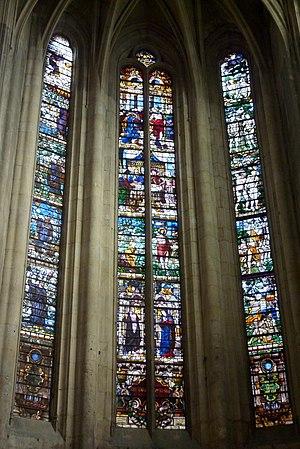
L'église Saint-Aspais est une église catholique paroissiale située à Melun, en France, sur la rive droite de la Seine. C'est l'unique église de France dédiée à saint Aspais, évangélisateur de la ville à la fin de l'Antiquité, dont la vie est inconnue. Elle se situe initialement dans un faubourg, et succède à une église gothique plus modeste, dont un chapiteau et quelques débris ont été retrouvés en 2011. À la fin du XVᵉ siècle, Saint-Aspais est la paroisse la plus populeuse de la ville, et les habitants décident d'agrandir l'église. D'abord, un nouveau clocher est bâti au nord de la façade, et terminé vers 1480. À partir de 1506, la façade est refaite dans le style gothique flamboyant, ainsi que les trois travées de la nef. La construction du nouveau chœur est lancée le 23 mars 1517, sous la direction du maître-maçon parisien Jehan de Félin, qui fournit également un plan pour la reconstruction totale de l'église, y compris la nef bâtie à peine dix ans plus tôt. De Félin donne plus d'élévation au chœur que les marguilliers n'avaient imaginé, et soigne le décor sculpté, ce qui provoque la colère du conseil de fabrique soucieux de la maîtrise du budget, et entraîne des procès.